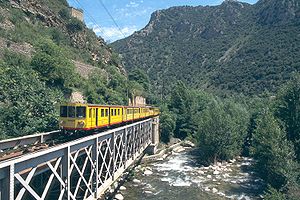
Têt
Det gule tog krydser Têt ved Villefranche
Têt er en flod i Roussillon i det sydlige Frankrig med en længde på 120 kilometer, som løber ud i Middelhavet. Têt-dalen i flodens øvre løb er klassificeret som historisk landskab.